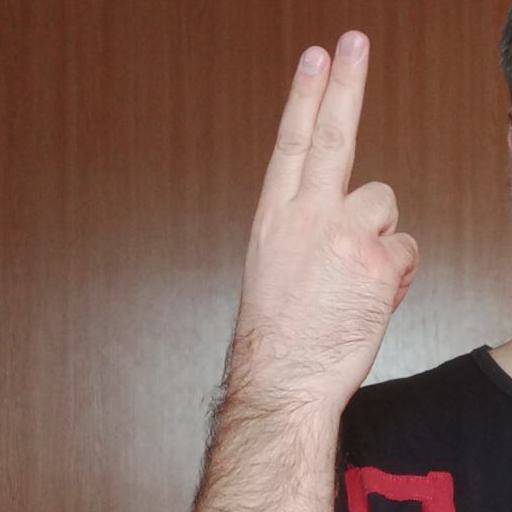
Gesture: two_up_inverted